Pastil
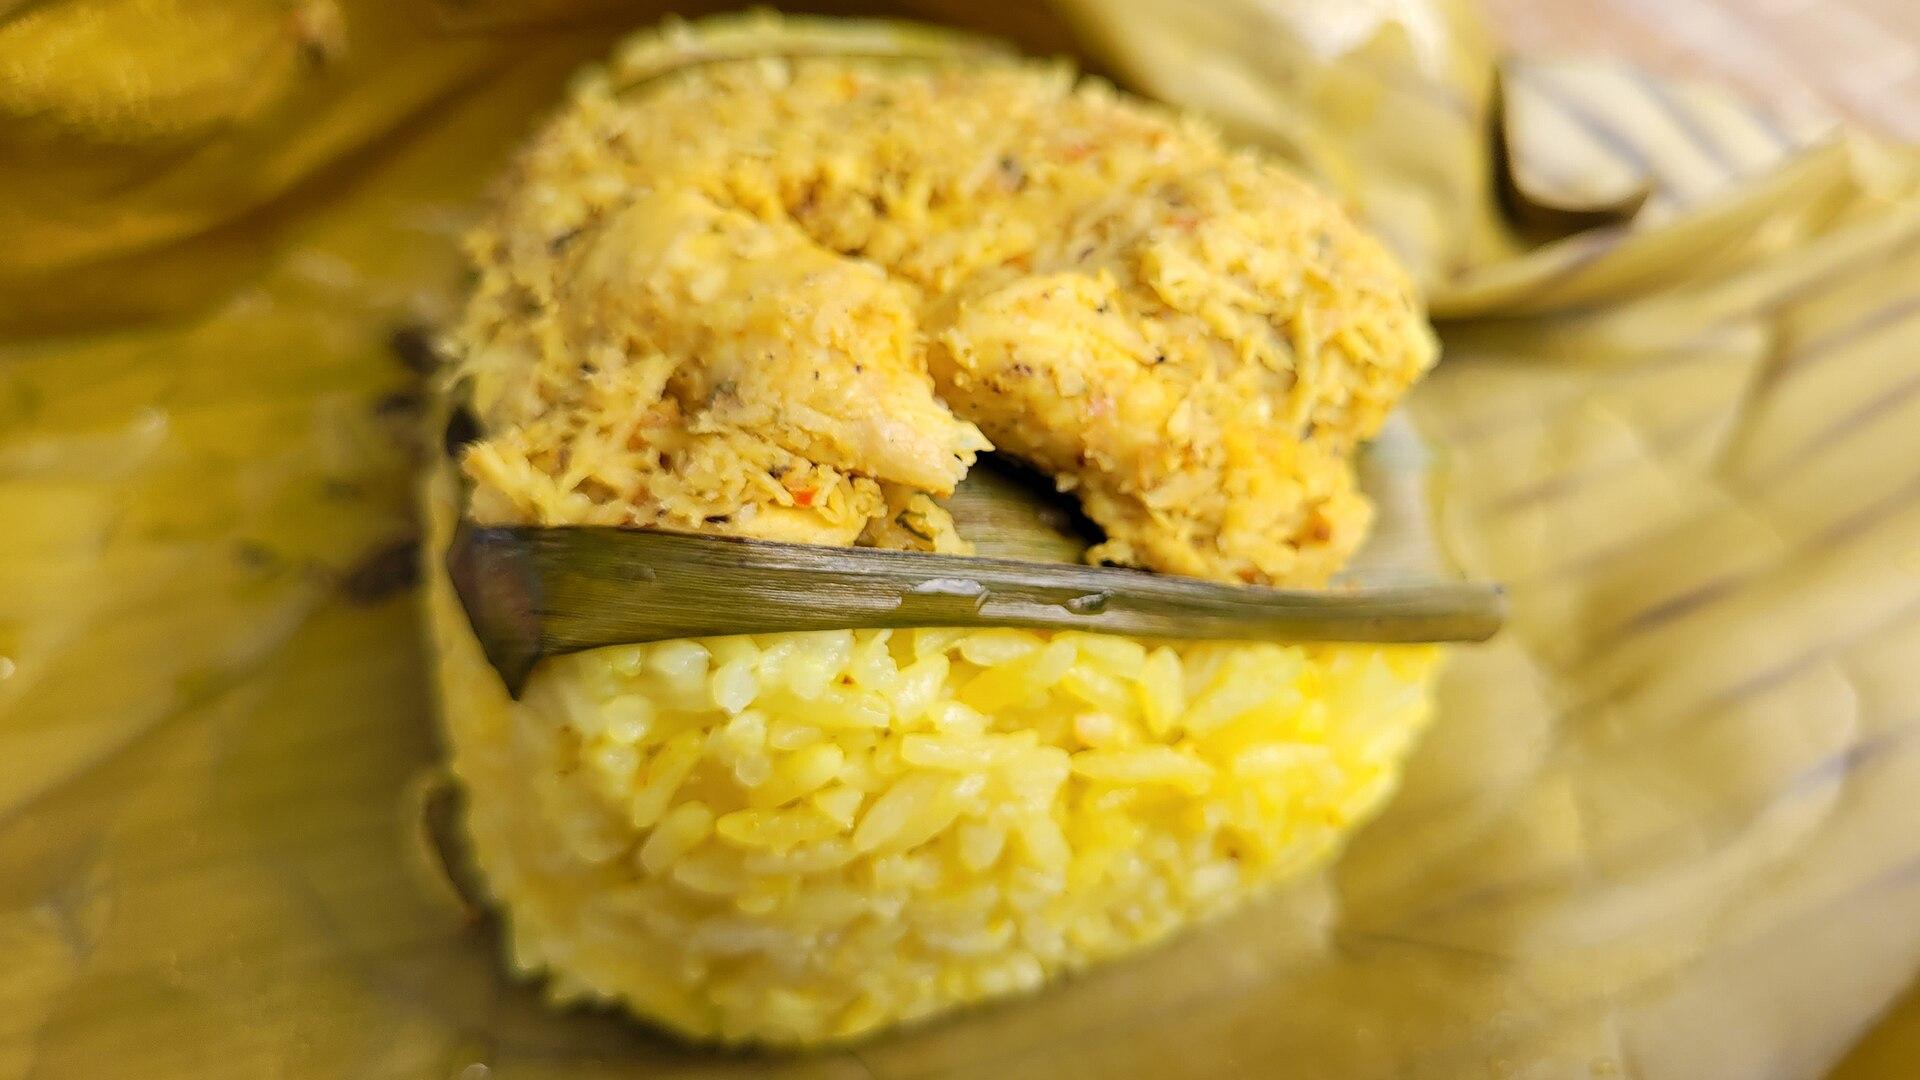
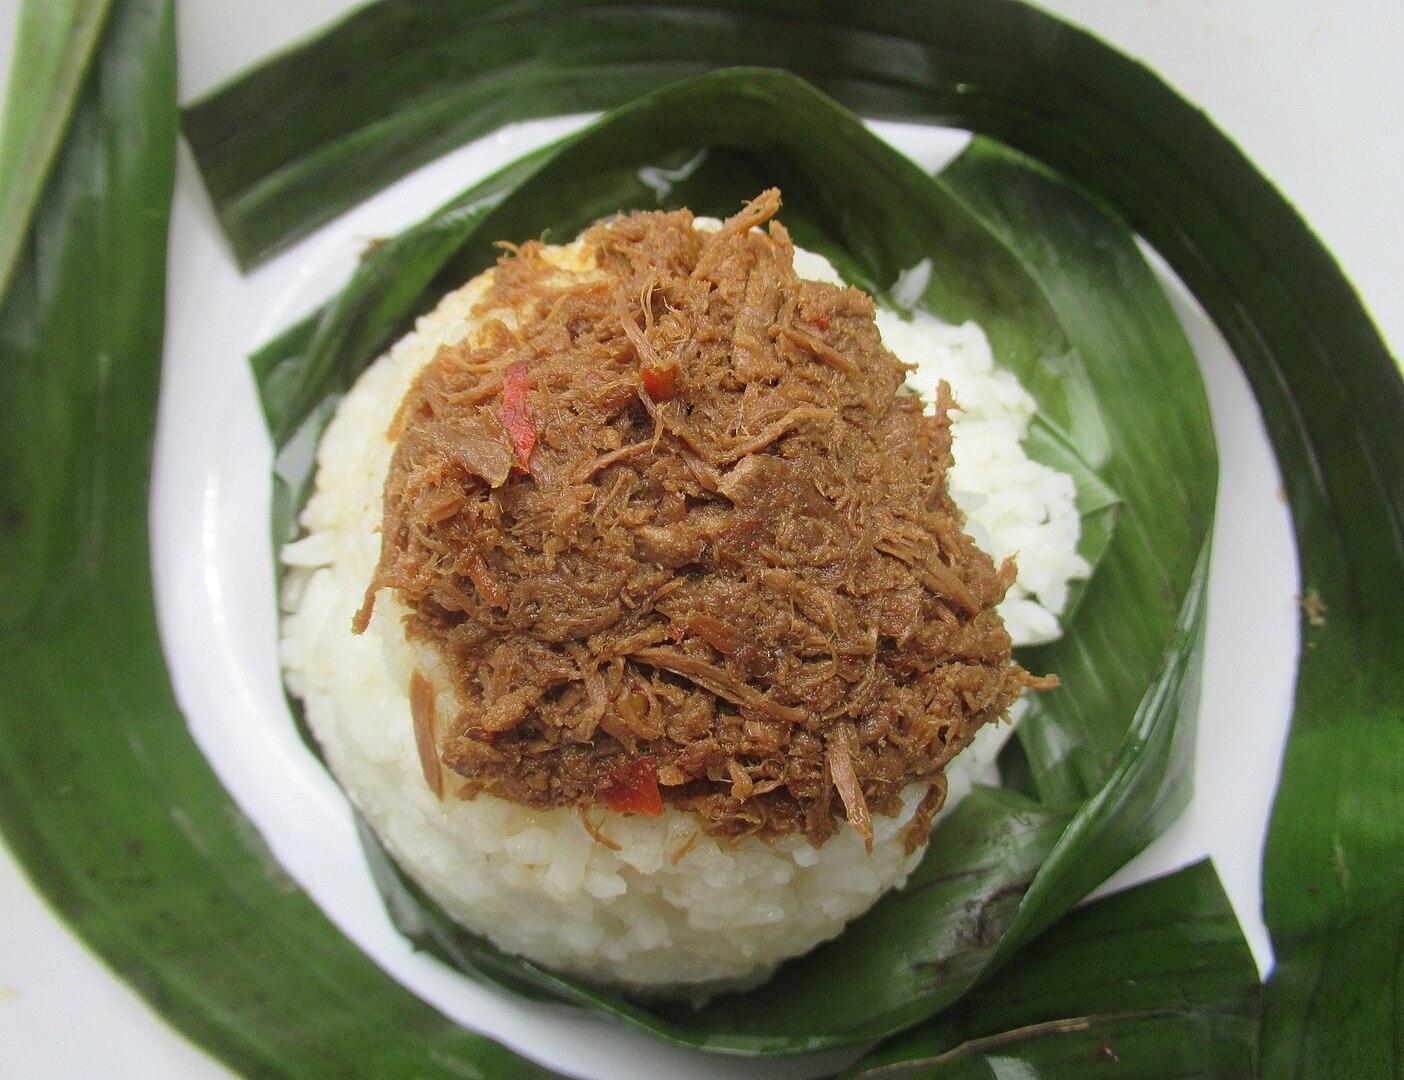
Also known as:
bcl - Central Bikol: Pastil
jv - Javanese: Pastil
tl - Tagalog: Pastil
Category: rice (mixed rice)
Cuisine: Filipino
Associated cuisines: Filipino, Manguindanaon
Area: Manguindanao
Countries: Philippines
Region: South Eastern Asia, , , ,
The dish is a packed rice dish made with steamed rice wrapped in banana leaves with dry shredded beef, chicken, or fish.